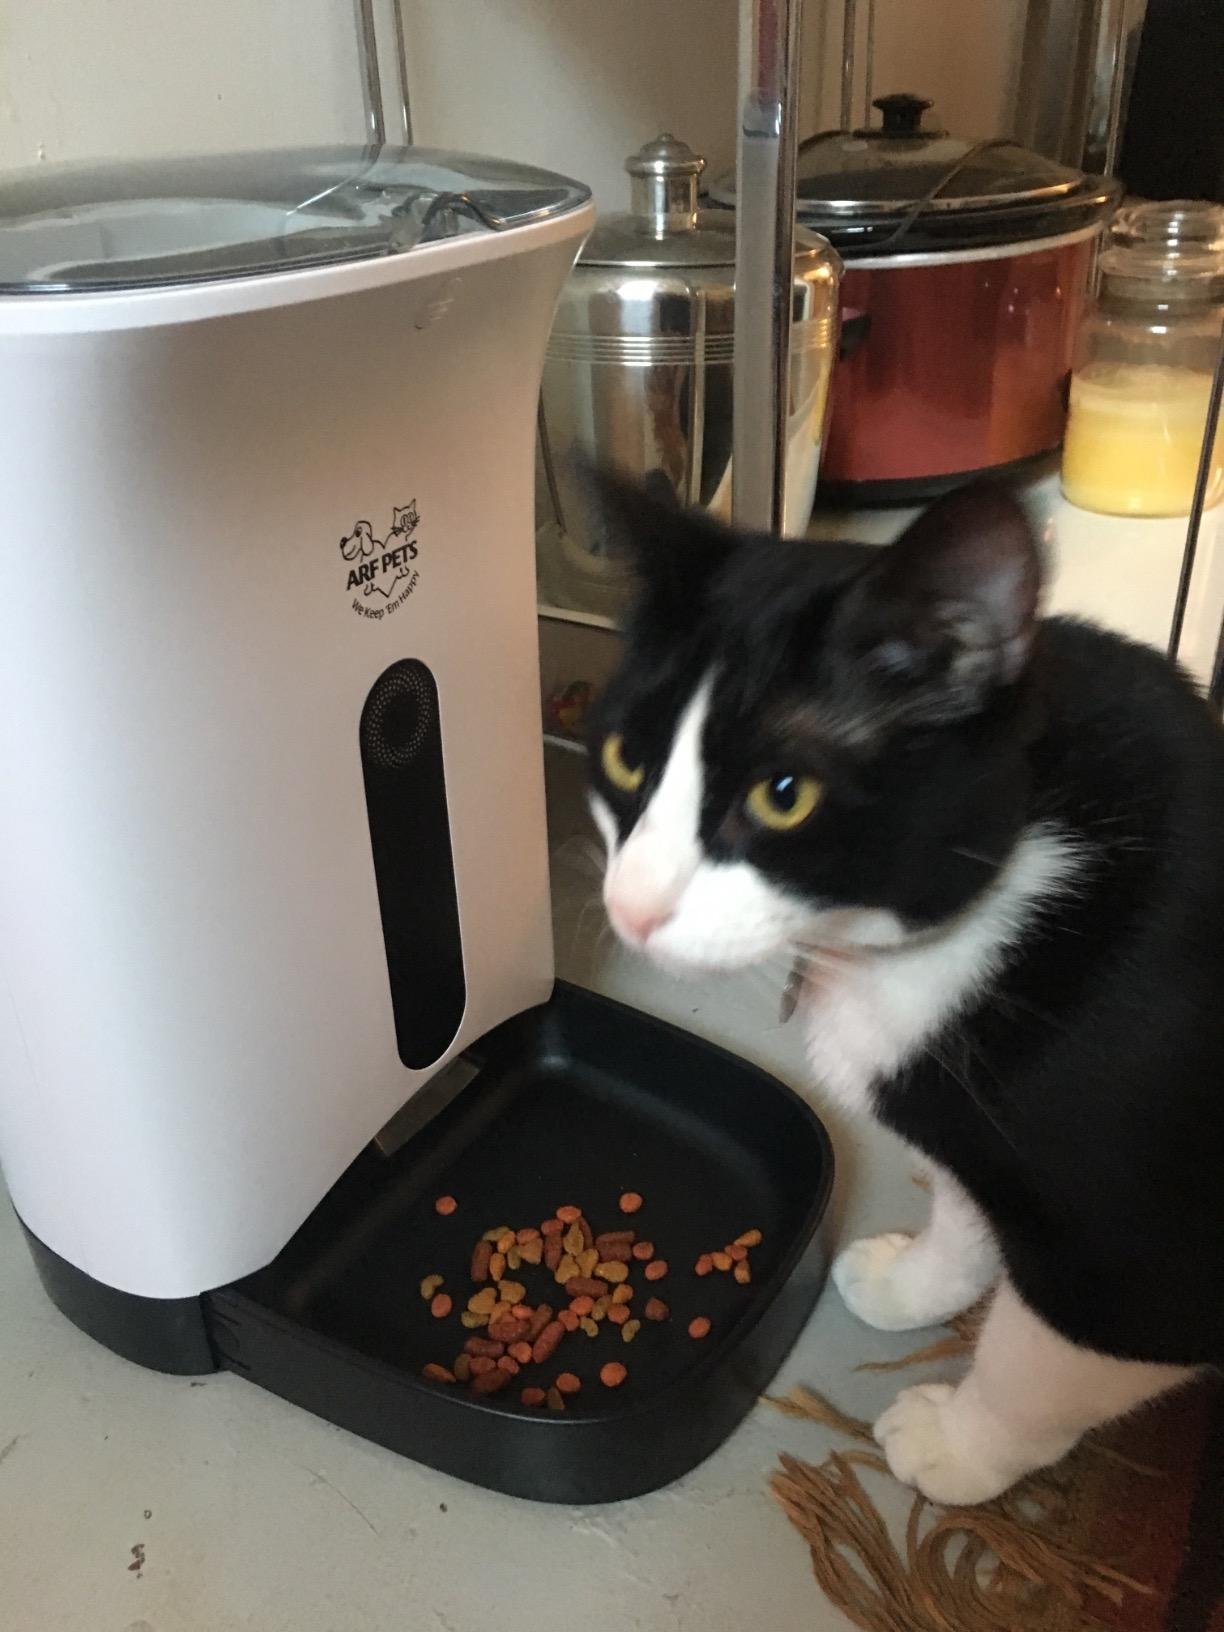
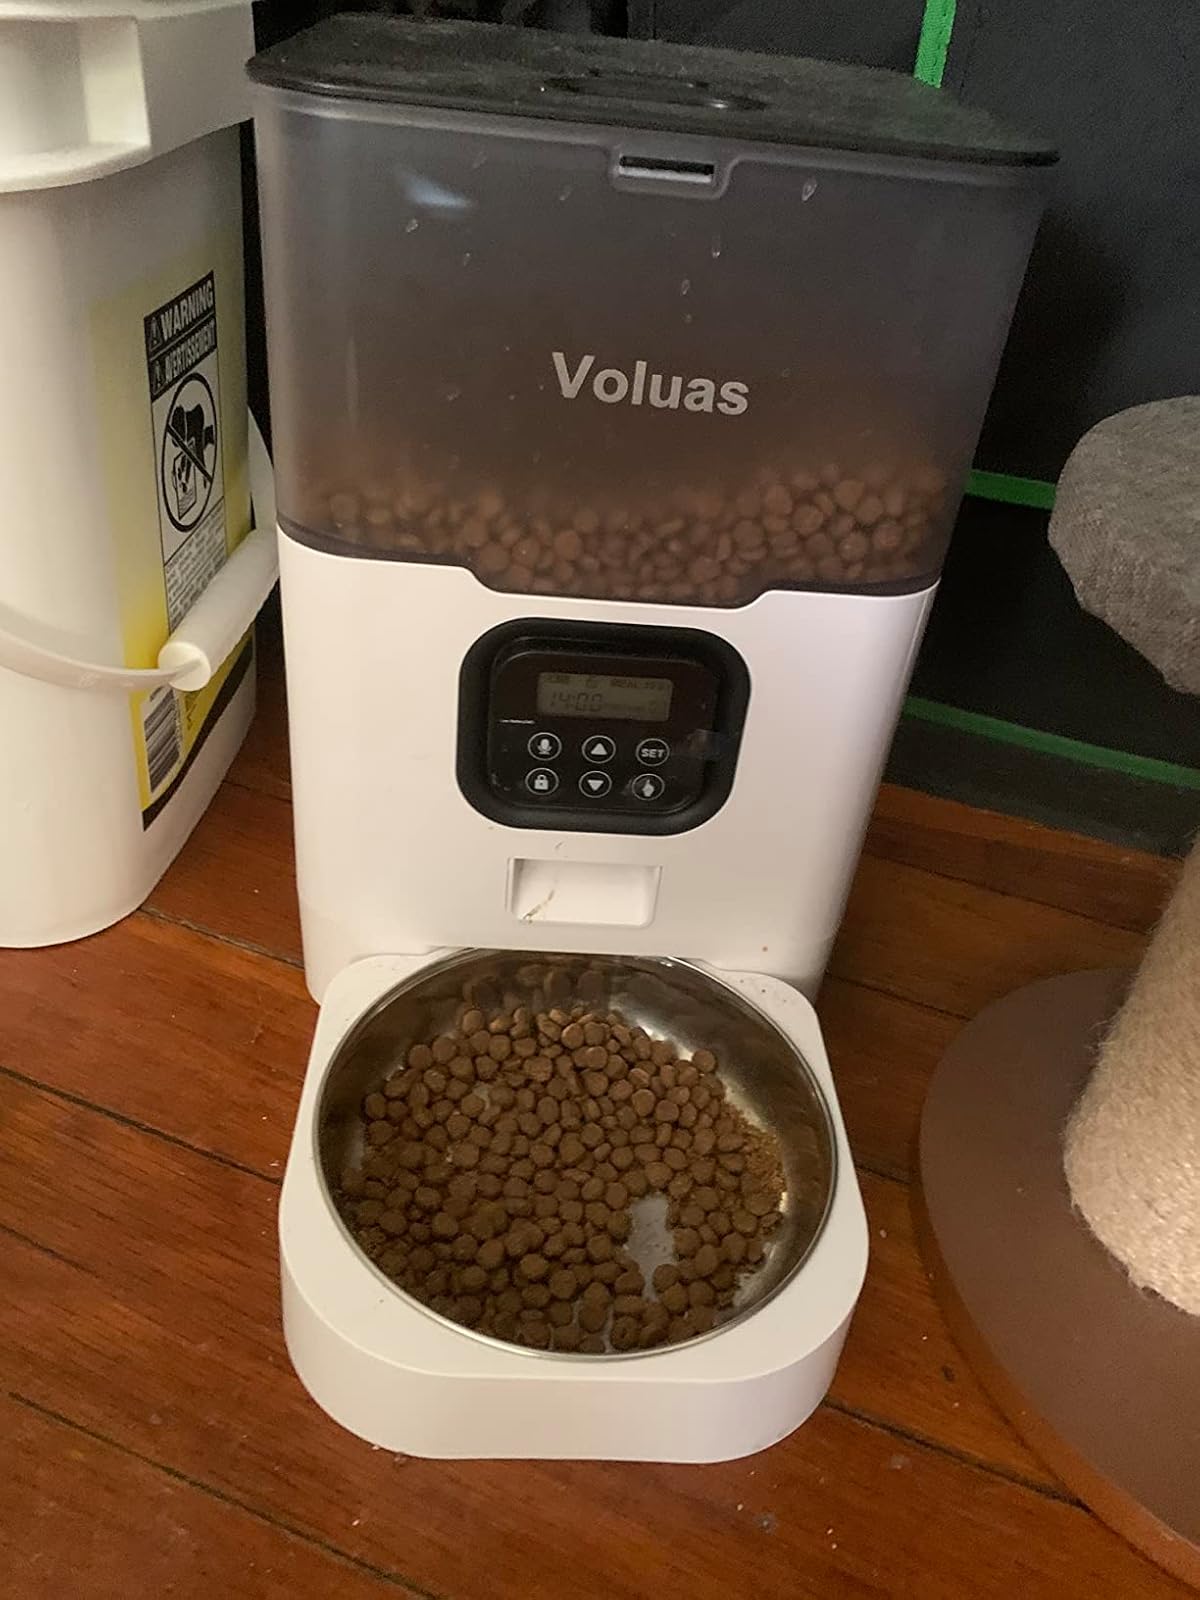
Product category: items_feeder
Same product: no